Kingdom of Judah

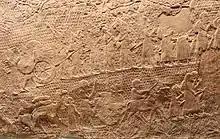
The Assyrian Lachish reliefs, depicting the capture of Lachish (c. 701 BCE). Assyrian soldiers carry off booty from the city, and Judean prisoners are taken into exile with their goods and animals.

After Hezekiah became the sole ruler in c. 715 BCE, he formed alliances with Ashkelon and Egypt and made a stand against Assyria by refusing to pay tribute. In response, Sennacherib of Assyria attacked the fortified cities of Judah. Hezekiah paid three hundred talents of silver and thirty talents of gold to Assyria, which required him to empty the temple and royal treasury of silver and strip the gold from the doorposts of Solomon's Temple. However, Sennacherib besieged Jerusalem in 701 BCE though the city was never taken.